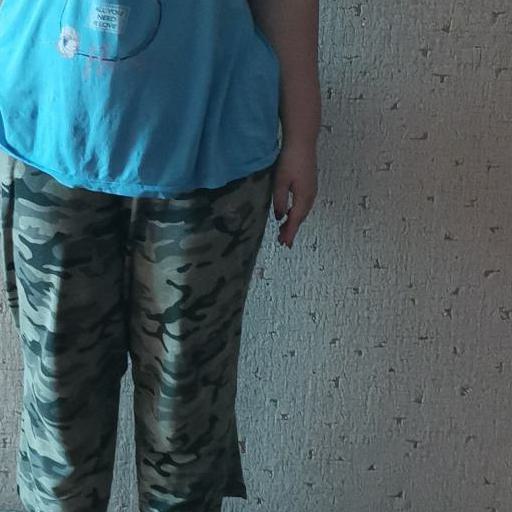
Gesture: no_gesture